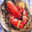
Label: lobster